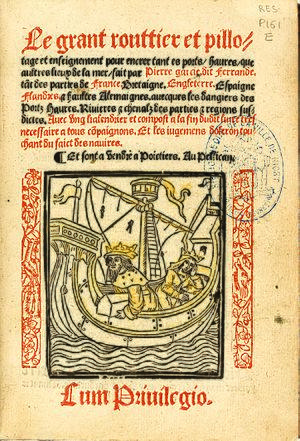
Première page du Grant Routtier, 1520 - Médiathèque de Niort
La roue pôle-homme est un instrument « marinisé » au XVᵉ siècle par les portugais, qui fournit au marin un cadran des heures, un cadran aux étoiles, un cadran compas, un cadran solaire, un cadran lunaire et un cadran des marées, avec les règlements pour chaque cadran. Il présente une double fonction, en 24 secteurs et 32 aires.
Pierre Garcie dit Ferrande, de son nom Pierre Garcie, fils de Ferrande, né en 1441 et mort aux alentours de 1502 à Saint-Gilles-sur-Vie, est un marin français du Bas-Poitou, considéré comme le premier hydrographe français.